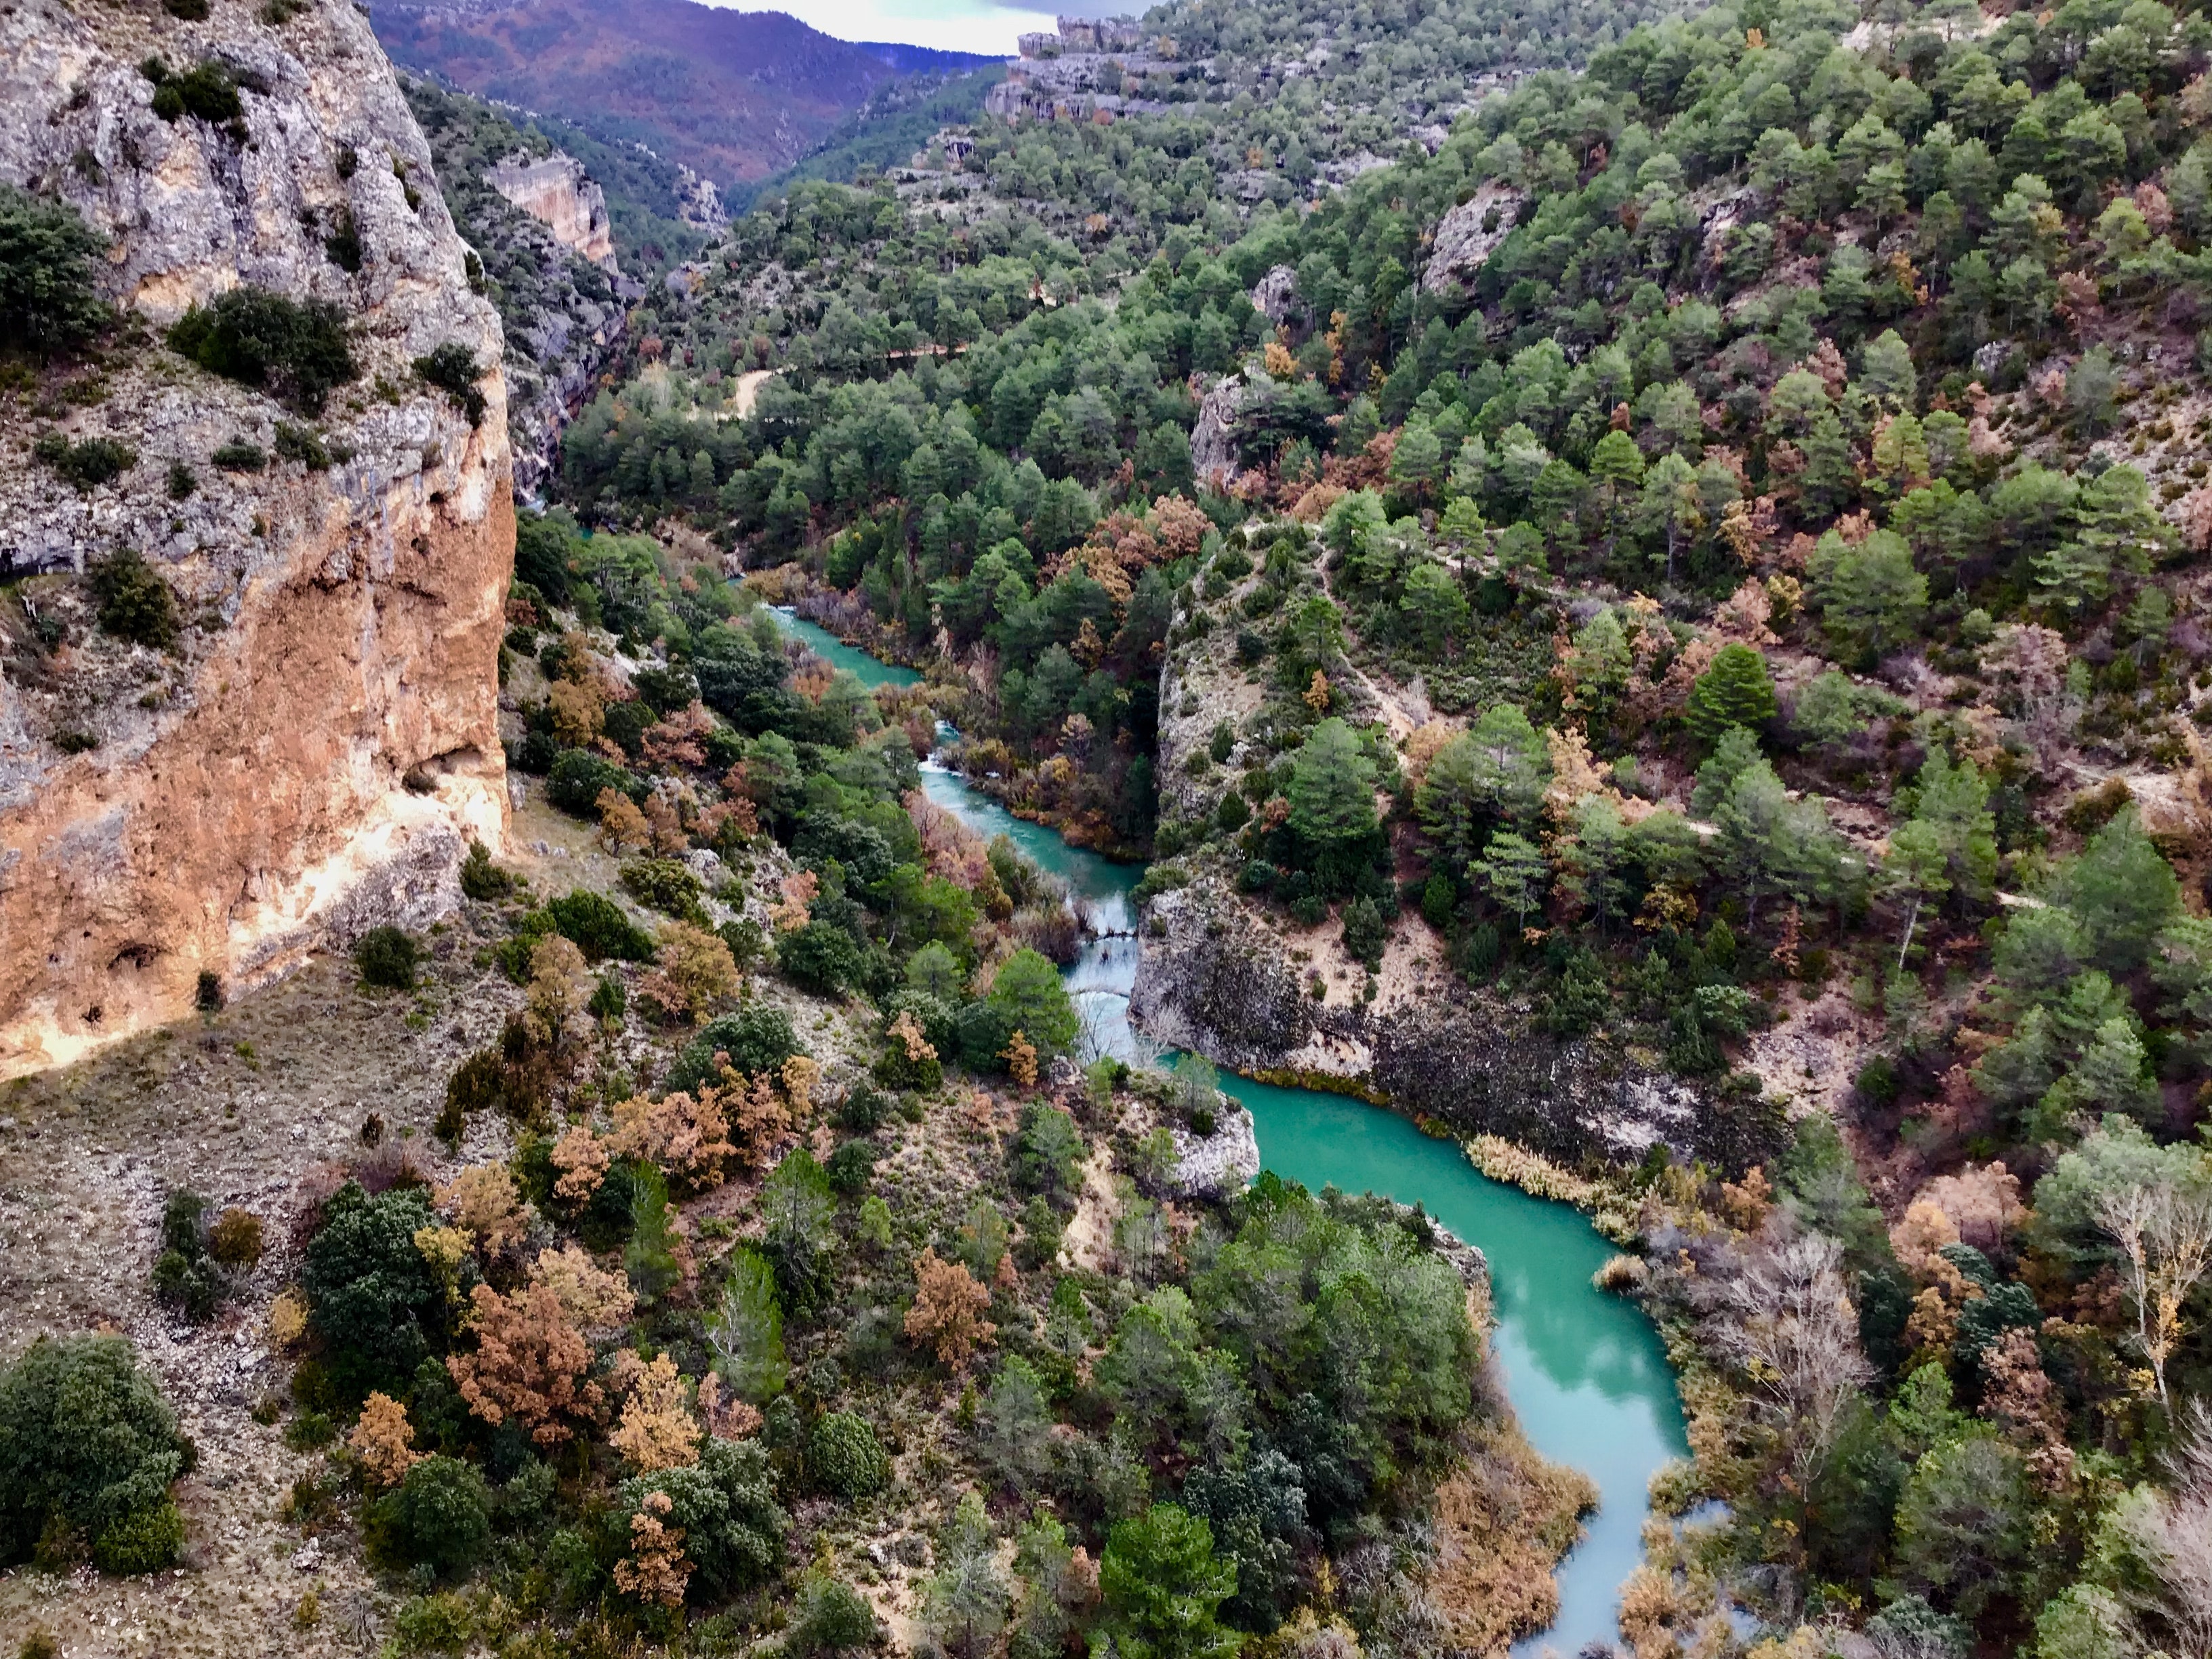
natural landscape, nature, nature reserve, vegetation, mountainous landforms, wilderness, canyon, river, geological phenomenon, water resources, biome, mountain, watercourse, valley, ravine, national park, rock, riparian zone, Drainage basin, plant community, wadi, geology, formation, stream, aerial photography, tourism, landscape, escarpment, hill station, outcrop, arroyo, tributary, chaparral, state park, forest, valdivian temperate rain forest, hill, terrain, cliff, coast